Scotland

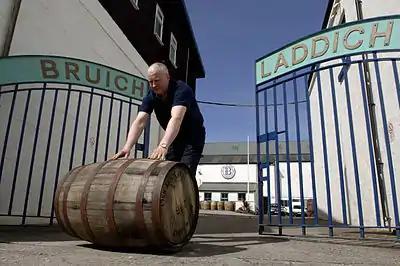
Scotch whisky production at Bruichladdich distillery

The whole of Scotland was covered by ice sheets during the Pleistocene ice ages and the landscape is much affected by glaciation. From a geological perspective, the country has three main sub-divisions: the Highlands and Islands, the Central Lowlands, and the Southern Uplands.